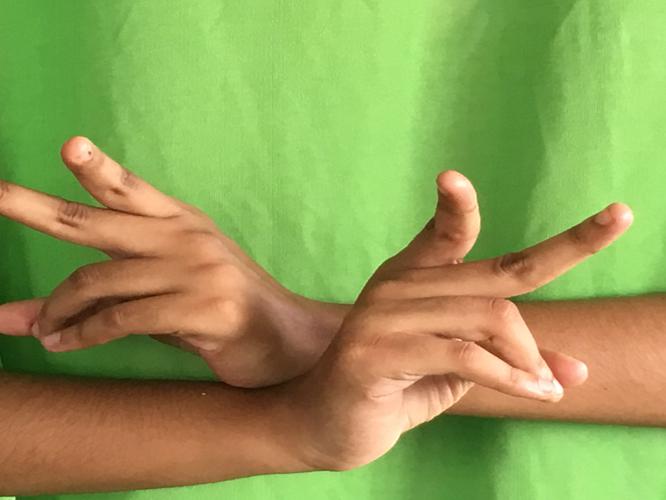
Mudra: Kartariswastika
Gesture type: double_hand